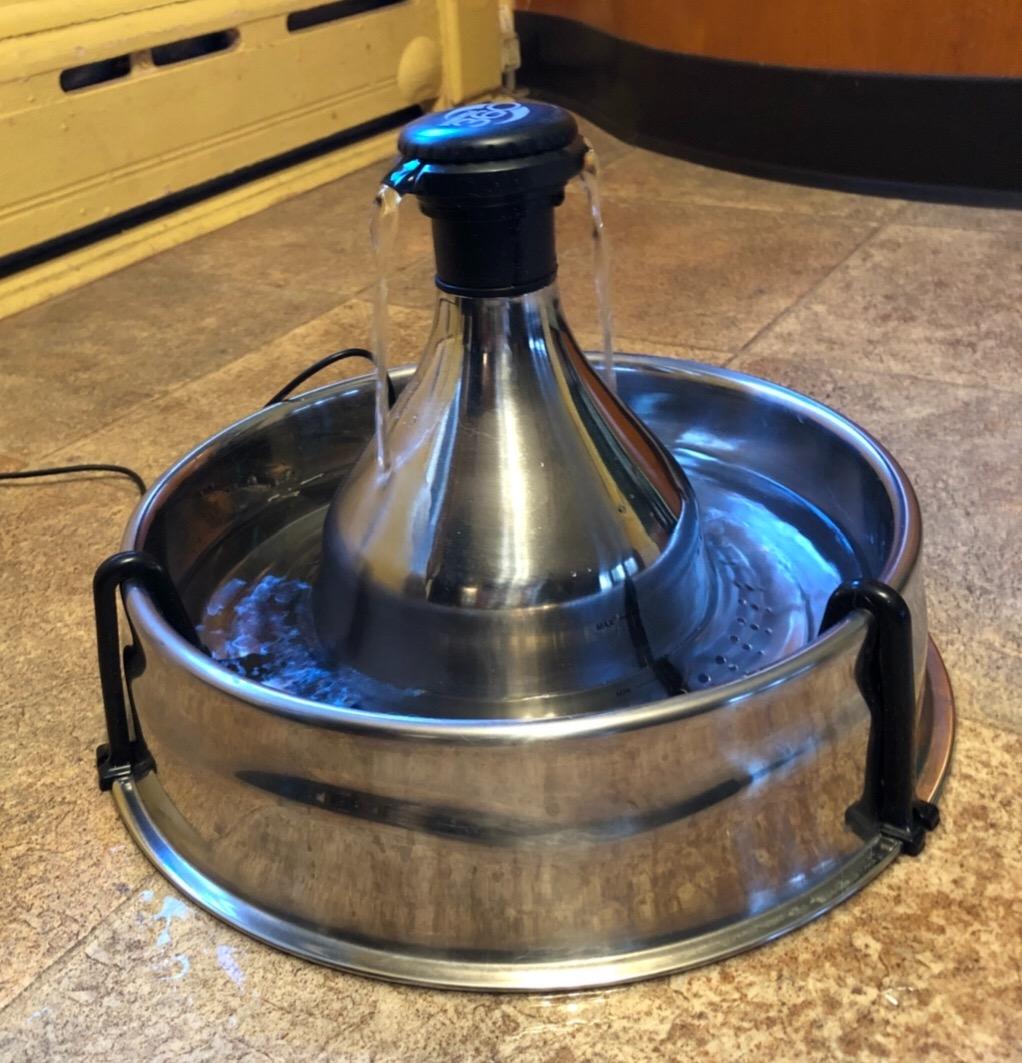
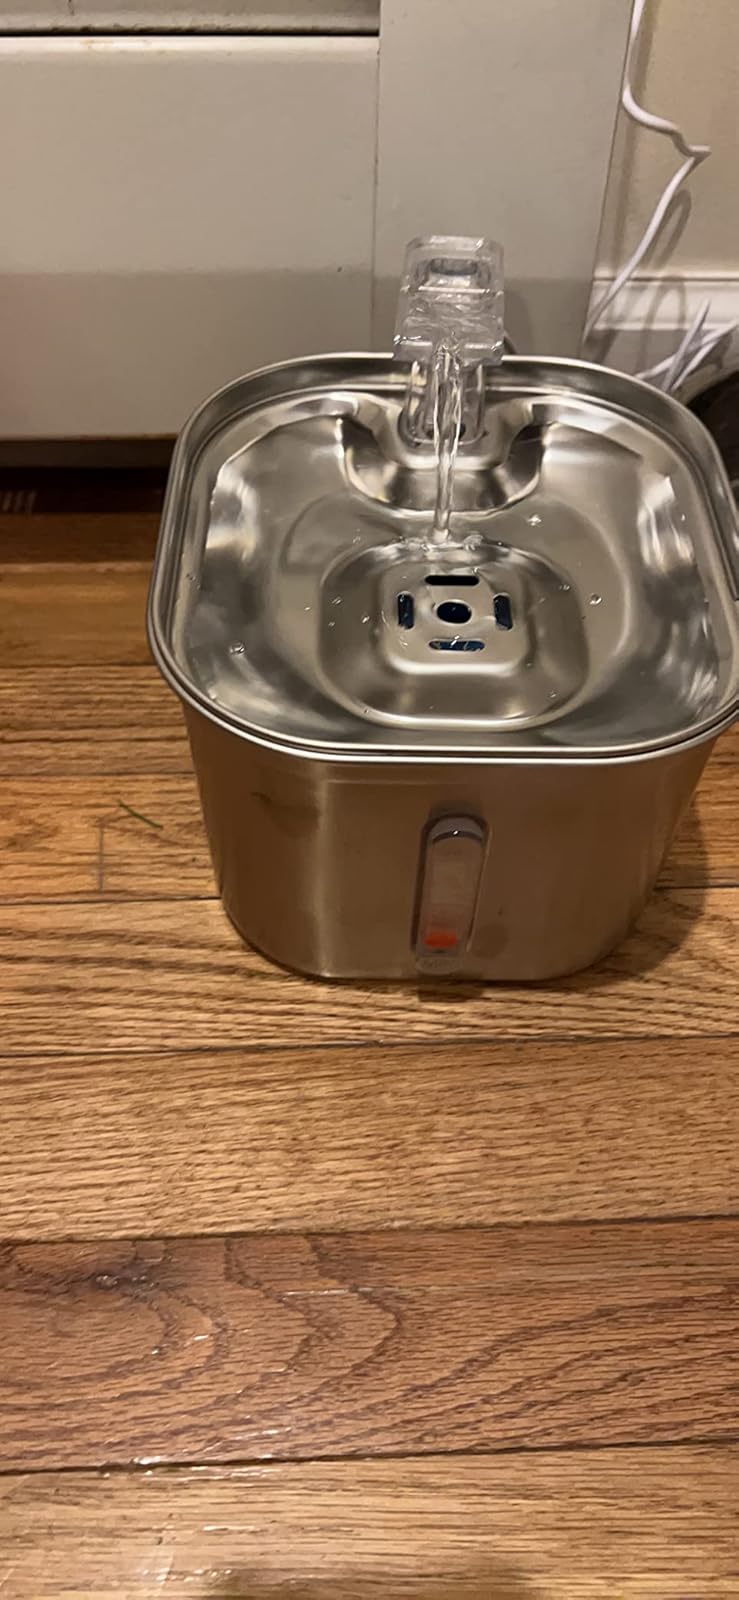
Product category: items_bowl
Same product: no